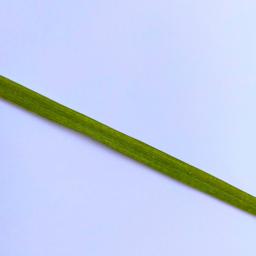
Label: Rice___Healthy